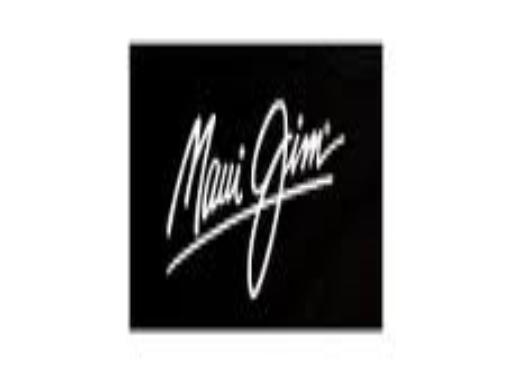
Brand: maui jim
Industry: Clothes